Ilia Volkov

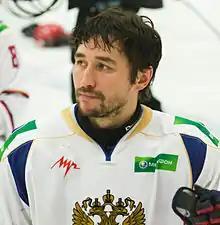
Volkov in 2015

Ilia Volkov (born 4 September 1985) is a Russian sledge hockey player. In 2013 he and his team won the bronze medal at the IPC Ice Sledge Hockey World Championships which were hosted in Goyang, South Korea. In the 2014 Winter Paralympics, he won the silver medal with Russia.